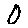
Label: 0